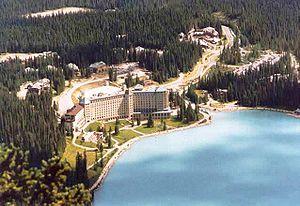
Le Fairmont Château Lake Louise est un hôtel de luxe appartenant au groupe canadien Fairmont Hotel. Il est situé au Canada, sur la rive est du lac Louise, situé à proximité du hameau de Lake Louise, près de Banff.
Le parc national de Banff est situé dans les montagnes Rocheuses canadiennes, à 120 km à l'ouest de la ville de Calgary, dans la province de l'Alberta. Sa date de création, 1885, en fait le plus ancien parc national canadien. Il est également inscrit depuis 1985 au patrimoine mondial de l'UNESCO avec les autres parcs des montagnes Rocheuses canadiennes.